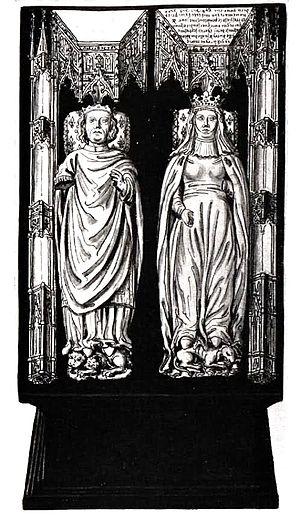
La chapelle caroline de Saint Jean-Baptiste, où étaient déjà inhumés Charles V et Charles VI, reçut les dépouilles de Charles VII en 1461 et de son épouse Marie d’Anjou en 1463. Leur tombeau, avec le traditionnel couple de gisants en marbre blanc sur un socle en marbre noir, ne nous est connu que par des dessins et gravures.
Charles VII, dit « le Victorieux » ou « le Bien Servi », né à l'hôtel Saint-Pol à Paris le 22 février 1403 et mort au château de Mehun-sur-Yèvre, résidence royale située à Mehun-sur-Yèvre, entre Bourges et Vierzon, le 22 juillet 1461, est roi de France de 1422 à 1461. Il est le cinquième roi de la branche dite de Valois de la dynastie capétienne.